Johanna Kedzierski

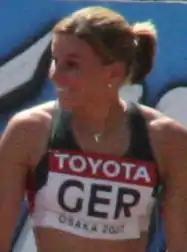
Johanna Kedzierski

Johanna Kedzierski (born 10 June 1984 in Wejherowo, Poland) is a German sprinter who specializes in the 200 metres.